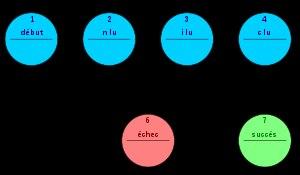
Un automate fini ou automate avec un nombre fini d'états est un modèle mathématique de calcul, utilisé dans de nombreuses circonstances, allant de la conception de programmes informatiques et de circuits en logique séquentielle aux applications dans des protocoles de communication, en passant par le contrôle des processus, la linguistique et même la biologie. Un automate fini est une construction mathématique abstraite, susceptible d'être dans un nombre fini d'états, mais étant un moment donné dans un seul état à la fois ; l'état dans lequel il se trouve alors est appelé l'« état courant ». Le passage d'un état à un autre est activé par un événement ou une condition ; ce passage est appelé une « transition ». Un automate particulier est défini par l'ensemble de ses états et l'ensemble de ses transitions.